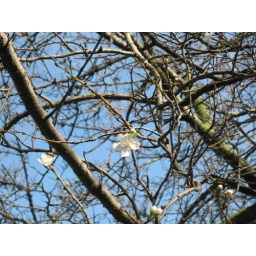
a flower in the sky